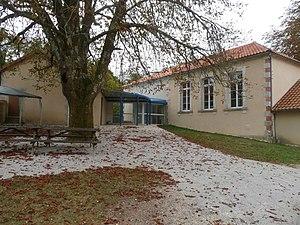
salle des fêtes de Vieux-Ruffec, Charente, France
Vieux-Ruffec est une commune du Sud-Ouest de la France, située dans le département de la Charente.